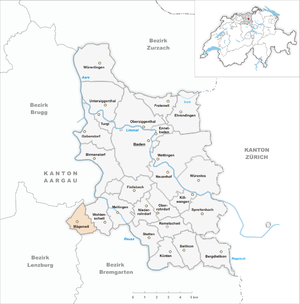
Mägenwil est une commune suisse du canton d'Argovie, située dans le district de Baden.